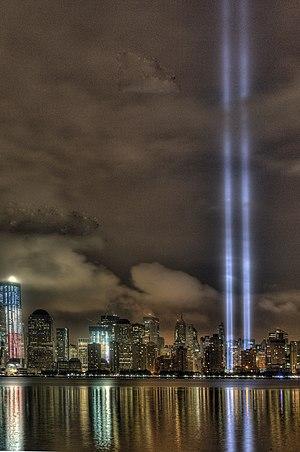
Inscrit dans les champs de la sculpture, de l’architecture et de l’urbanisme, le contre-monumentalisme est un mouvement artistique informel et protéiforme, apparu au cours du second XXᵉ siècle. Ses propositions visent à offrir des alternatives à la monumentalité comme à l’oubli, l’invisibilisation, la perte de sens ou la destruction d’œuvres, de bâtiments ou de sites monumentaux préexistants.